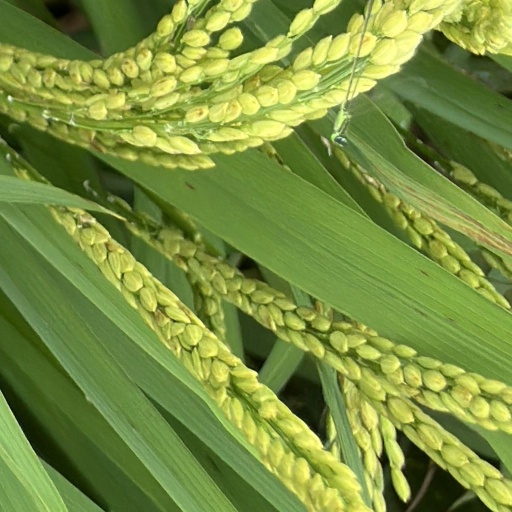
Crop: rice